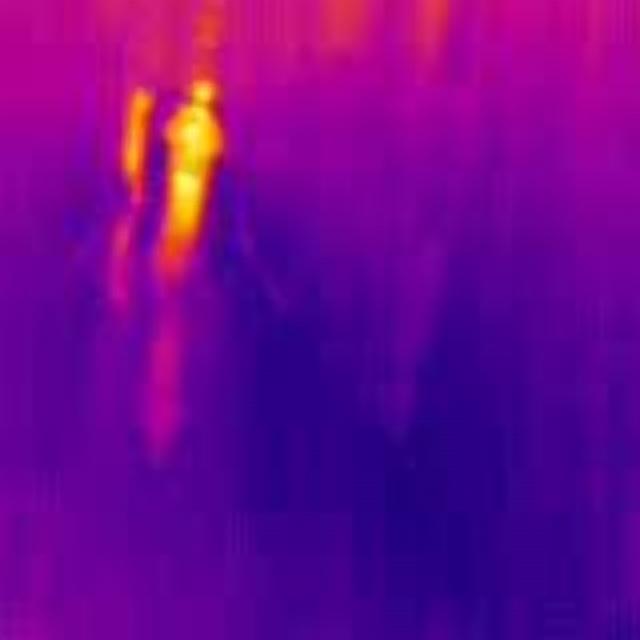
Detected objects:
label: person
label: person